Suzuki T200

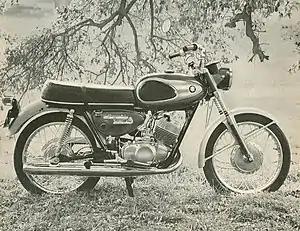
1967 Suzuki T200

The Suzuki T200, also known as the Suzuki Invader and the X5 in the US is a , two-stroke, twin-cylinder motorcycle produced by the Japanese Suzuki company between 1967 and 1971. The model was a scaled down version of the Suzuki T20.